Yahya Rahim Safavi

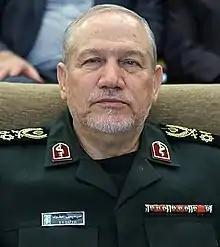

Yahya "Rahim" Safavi (born 1952) is an Iranian military commander who served as the chief commander of the Islamic Revolutionary Guard Corps. Currently, Safavi is serving as a senior military advisor to the leader of the Islamic revolution. Additionally, he has assumed the role of head of Defense and Security Commission within the Strategic Council on Foreign Relations.